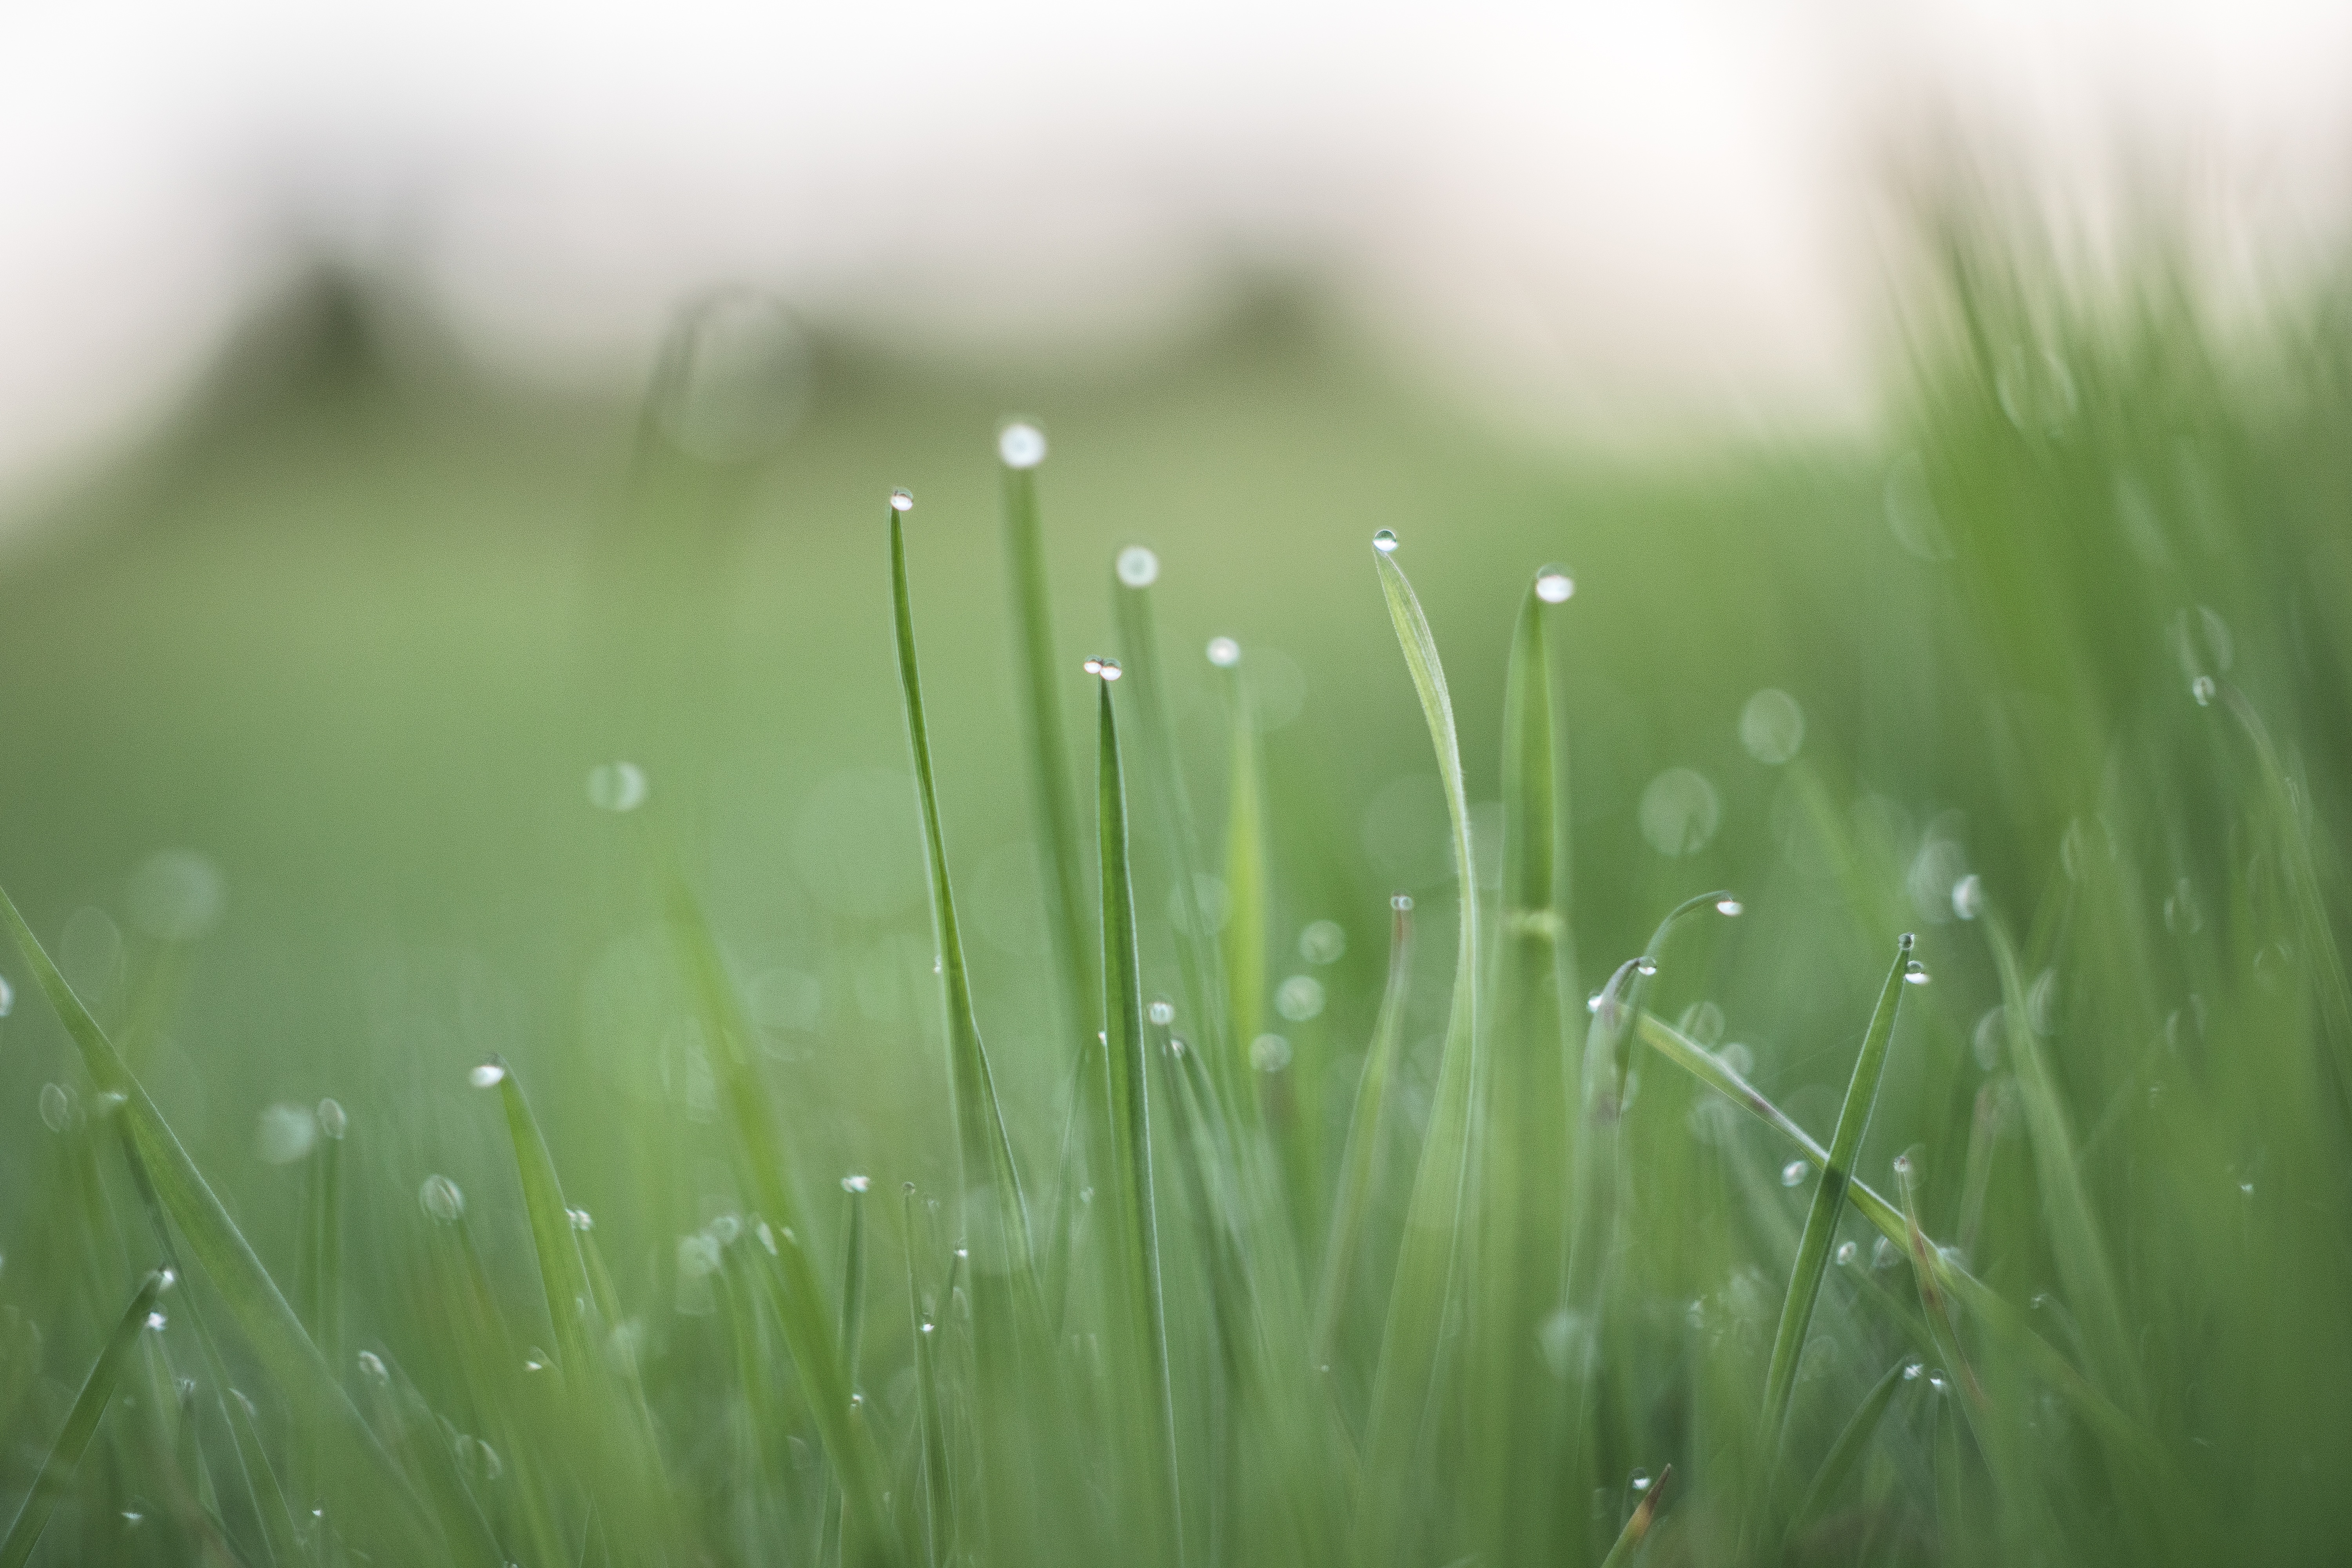
water, nature, grass, dew, plant, field, lawn, meadow, sunlight, morning, leaf, flower, green, close up, grassland, moisture, macro photography, flowering plant, water drops, wheatgrass, grass family, plant stem